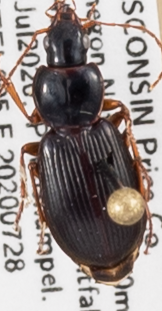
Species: Synuchus impunctatus
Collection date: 2020-07-28
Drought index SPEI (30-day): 2.09
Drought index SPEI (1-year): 1.69
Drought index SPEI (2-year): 2.09